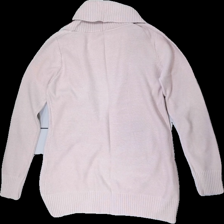
View: back
Type: Cardigan
Category: Ladies
Brand: Missing
Colors: Pink
Material: 100%cotton
Cut: Regular
Season: Spring
Smell: Minor
Price range: <50
Recommended usage: Export